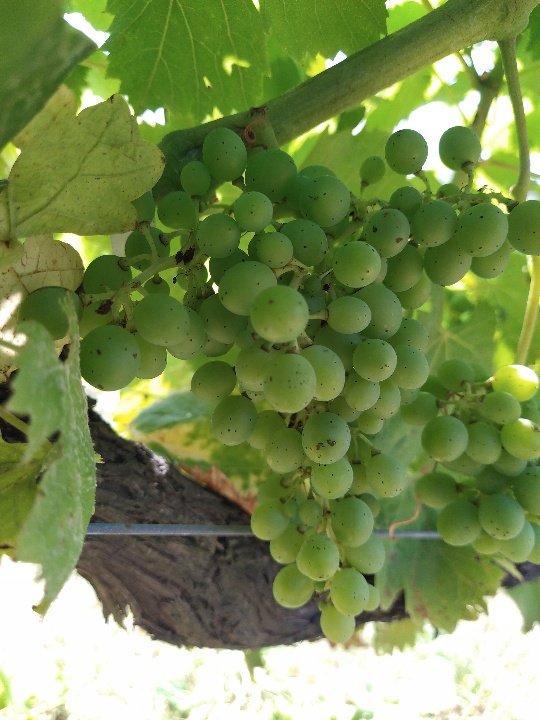
Berries visible: 96
Grape clusters: 1